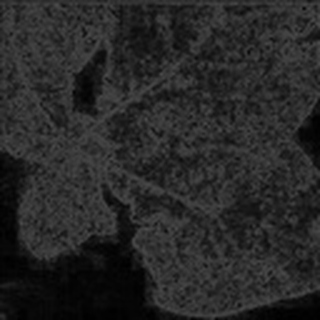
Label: cotton_bacterial_blight